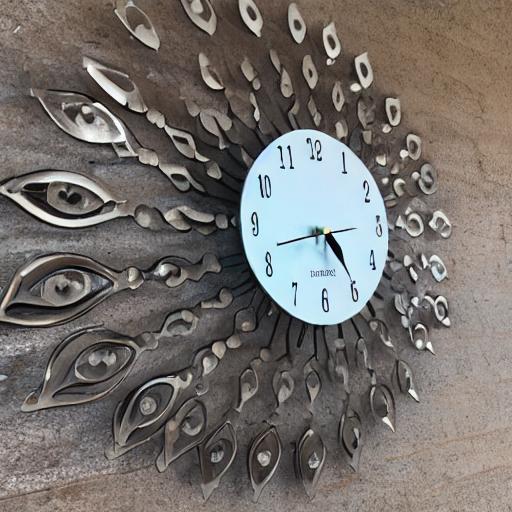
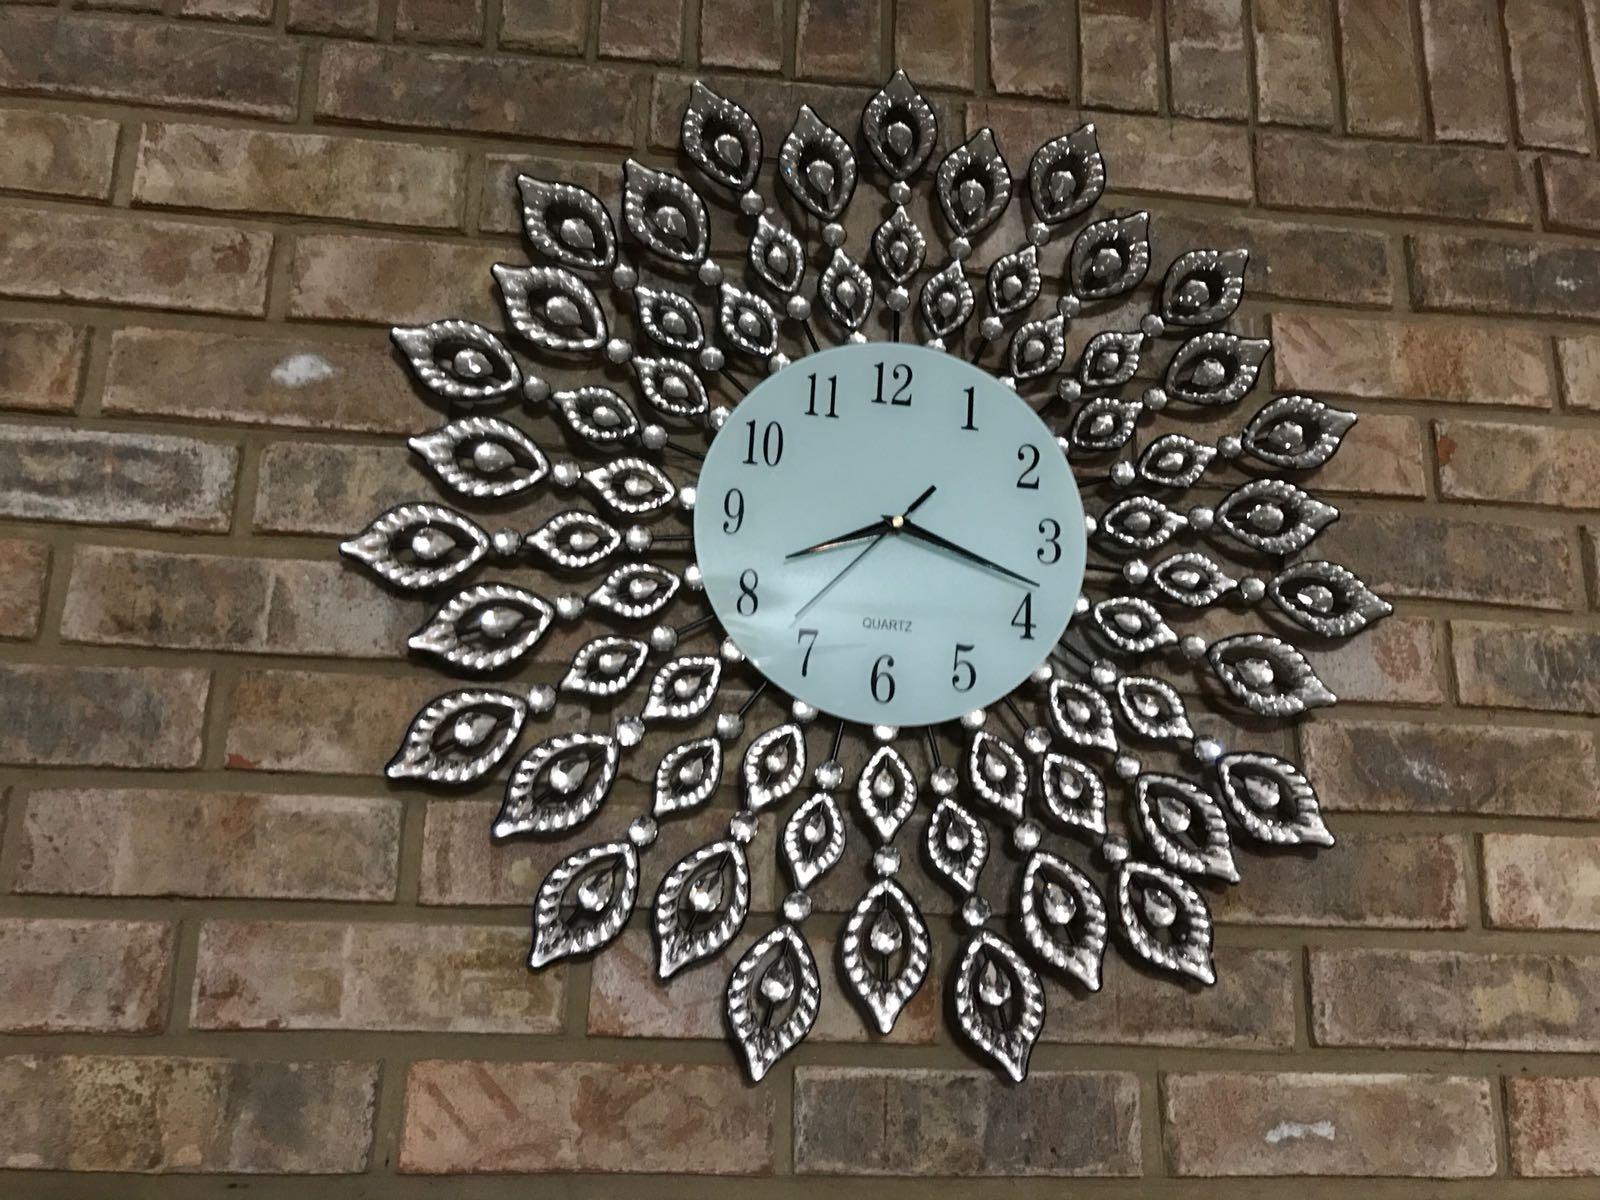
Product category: clock
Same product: no